Houston-Galveston Area Council

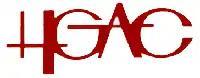
Logo

The Houston-Galveston Area Council (H-GAC) is the region-wide voluntary association of local governments in the 13-county Gulf Coast Planning Region of Texas. The organization works with local government officials to solve problems across the area. H-GAC was founded in 1966.